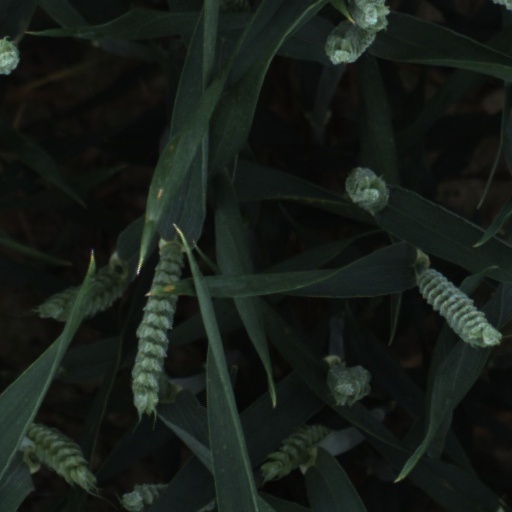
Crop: wheat